Bengal Subah

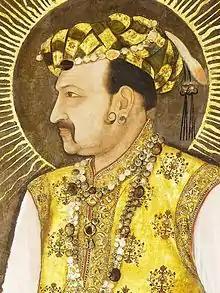
Dhaka, the capital of Bengal, was named Jahangir Nagar in honor of the fourth Mughal monarch Jahangir

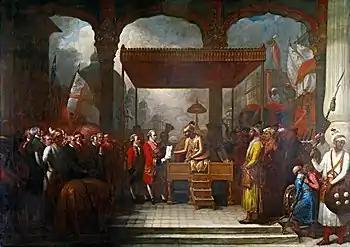
Shah Alam II granting Robert Clive the "Diwani rights of Bengal, Bihar and Odisha" in return for the annexed territories of the Nawab of Awadh after the Battle of Buxar, on 12 August 1765 at the Benares.

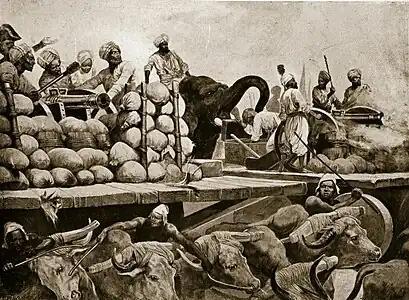
Mobile artillery battries, loyal to the Nawab of Bengal.

Professor Richard Eaton suggests Bengal became a terminus of a continent-wide process of Turko-Mongol conquest and migration because its physical features gave it such a fertile soil, and a favorable climate.